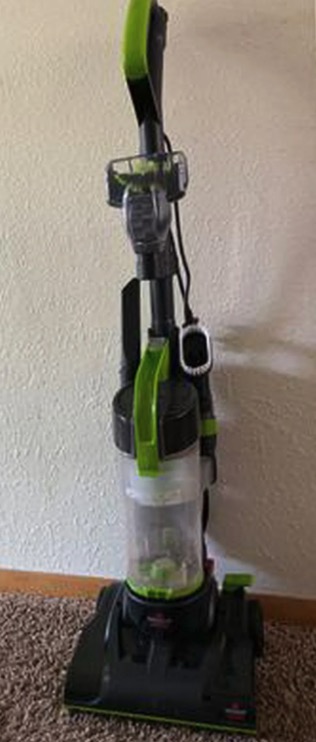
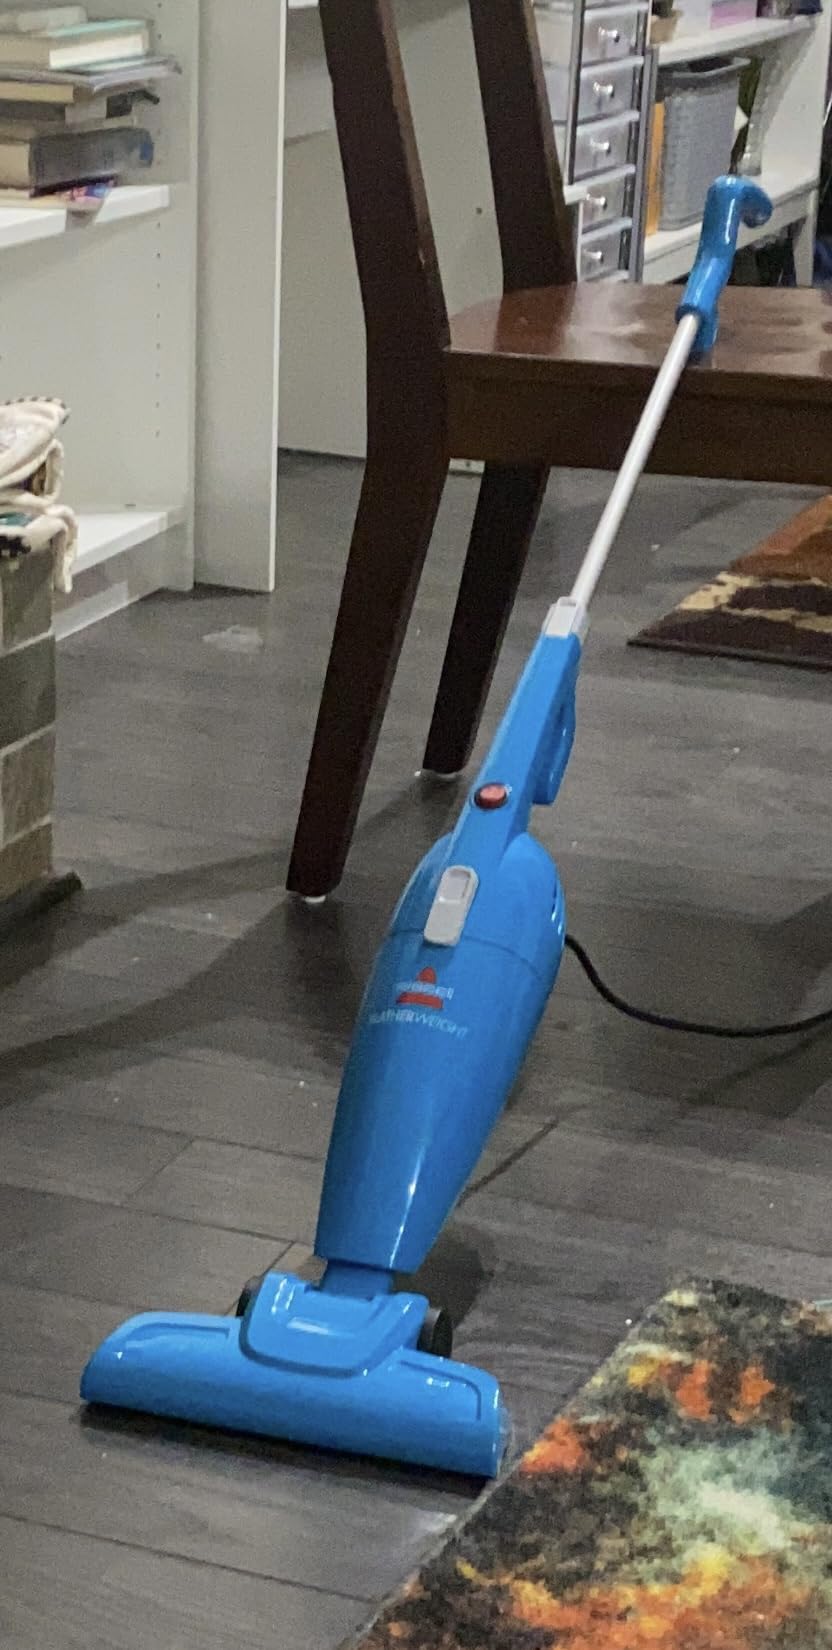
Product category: items_vacuum
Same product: no